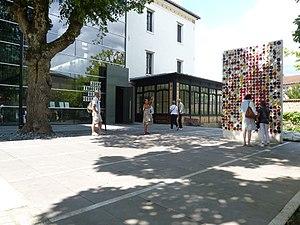
Parvis du Musée national Adrien Dubouché
Le musée national Adrien-Dubouché est un musée national français portant sur la porcelaine de Limoges et l'histoire de la céramique. Fondé en 1845 et situé à Limoges, il fait partie de l'établissement public Cité de la céramique - Sèvres & Limoges.